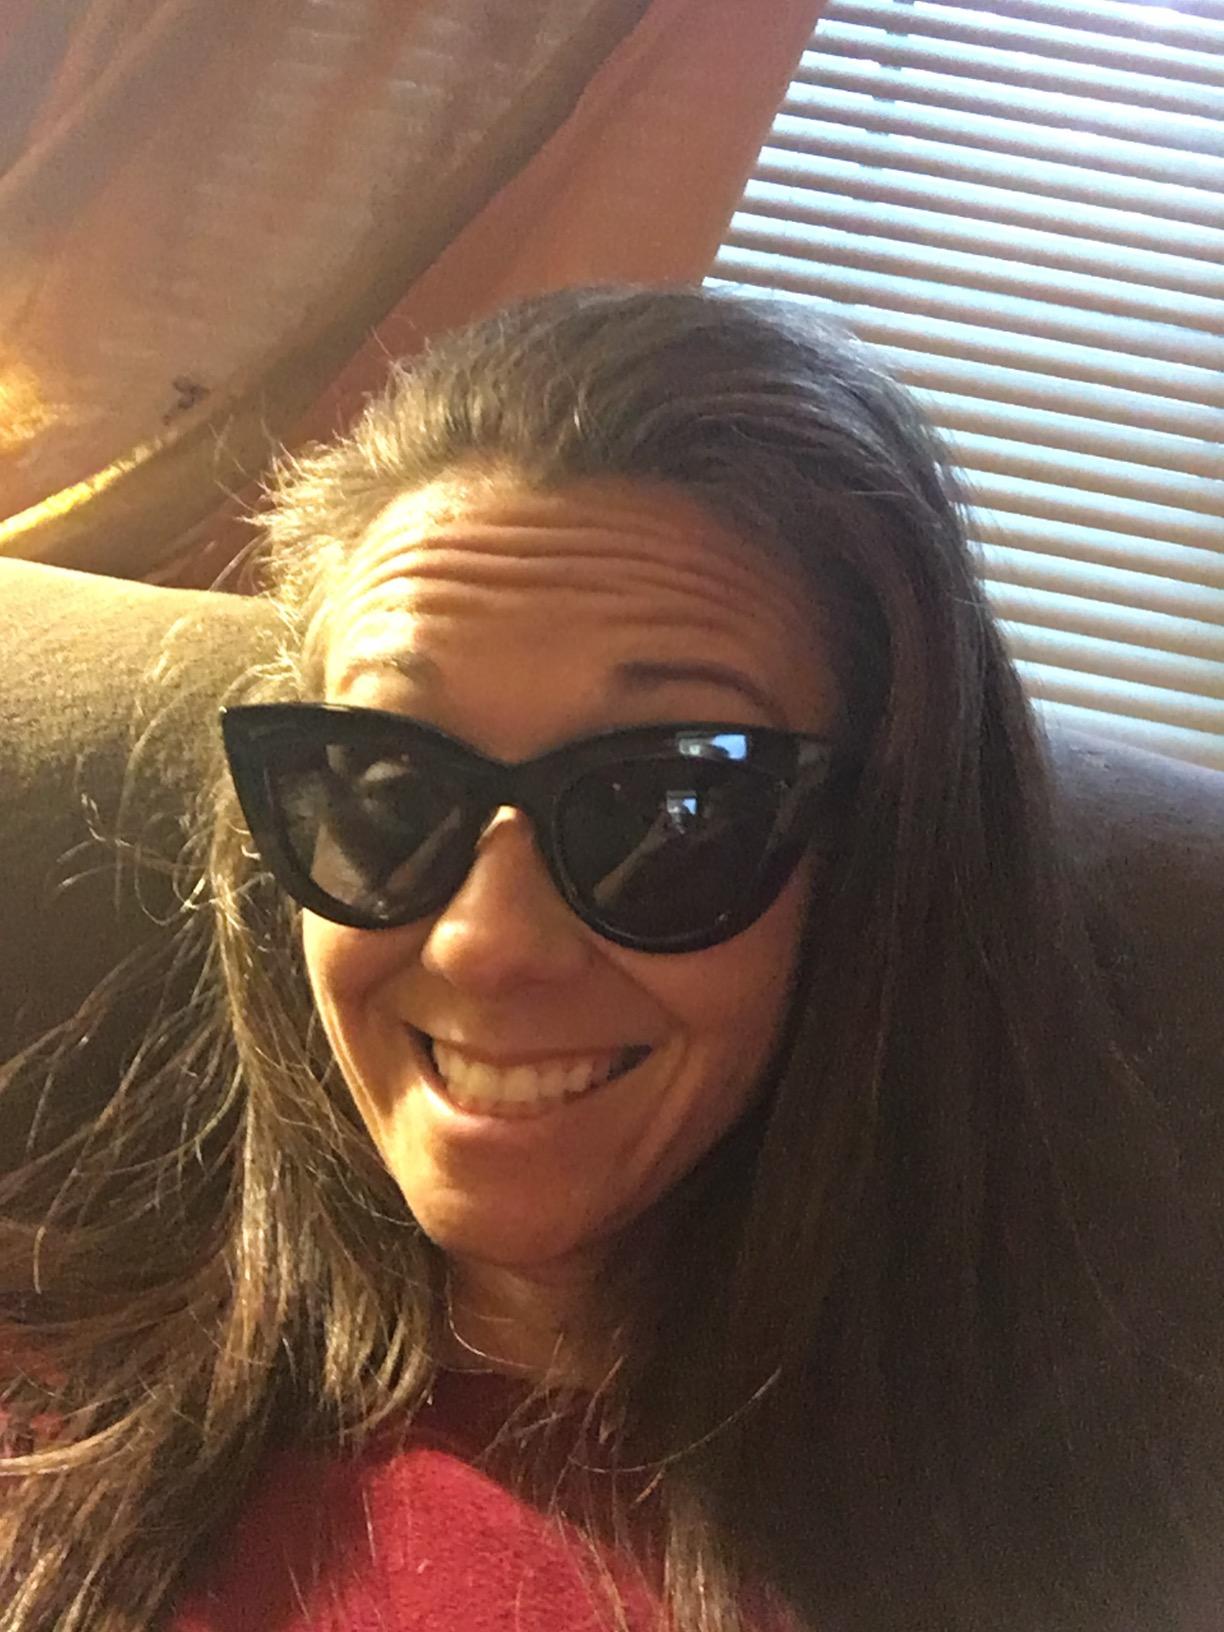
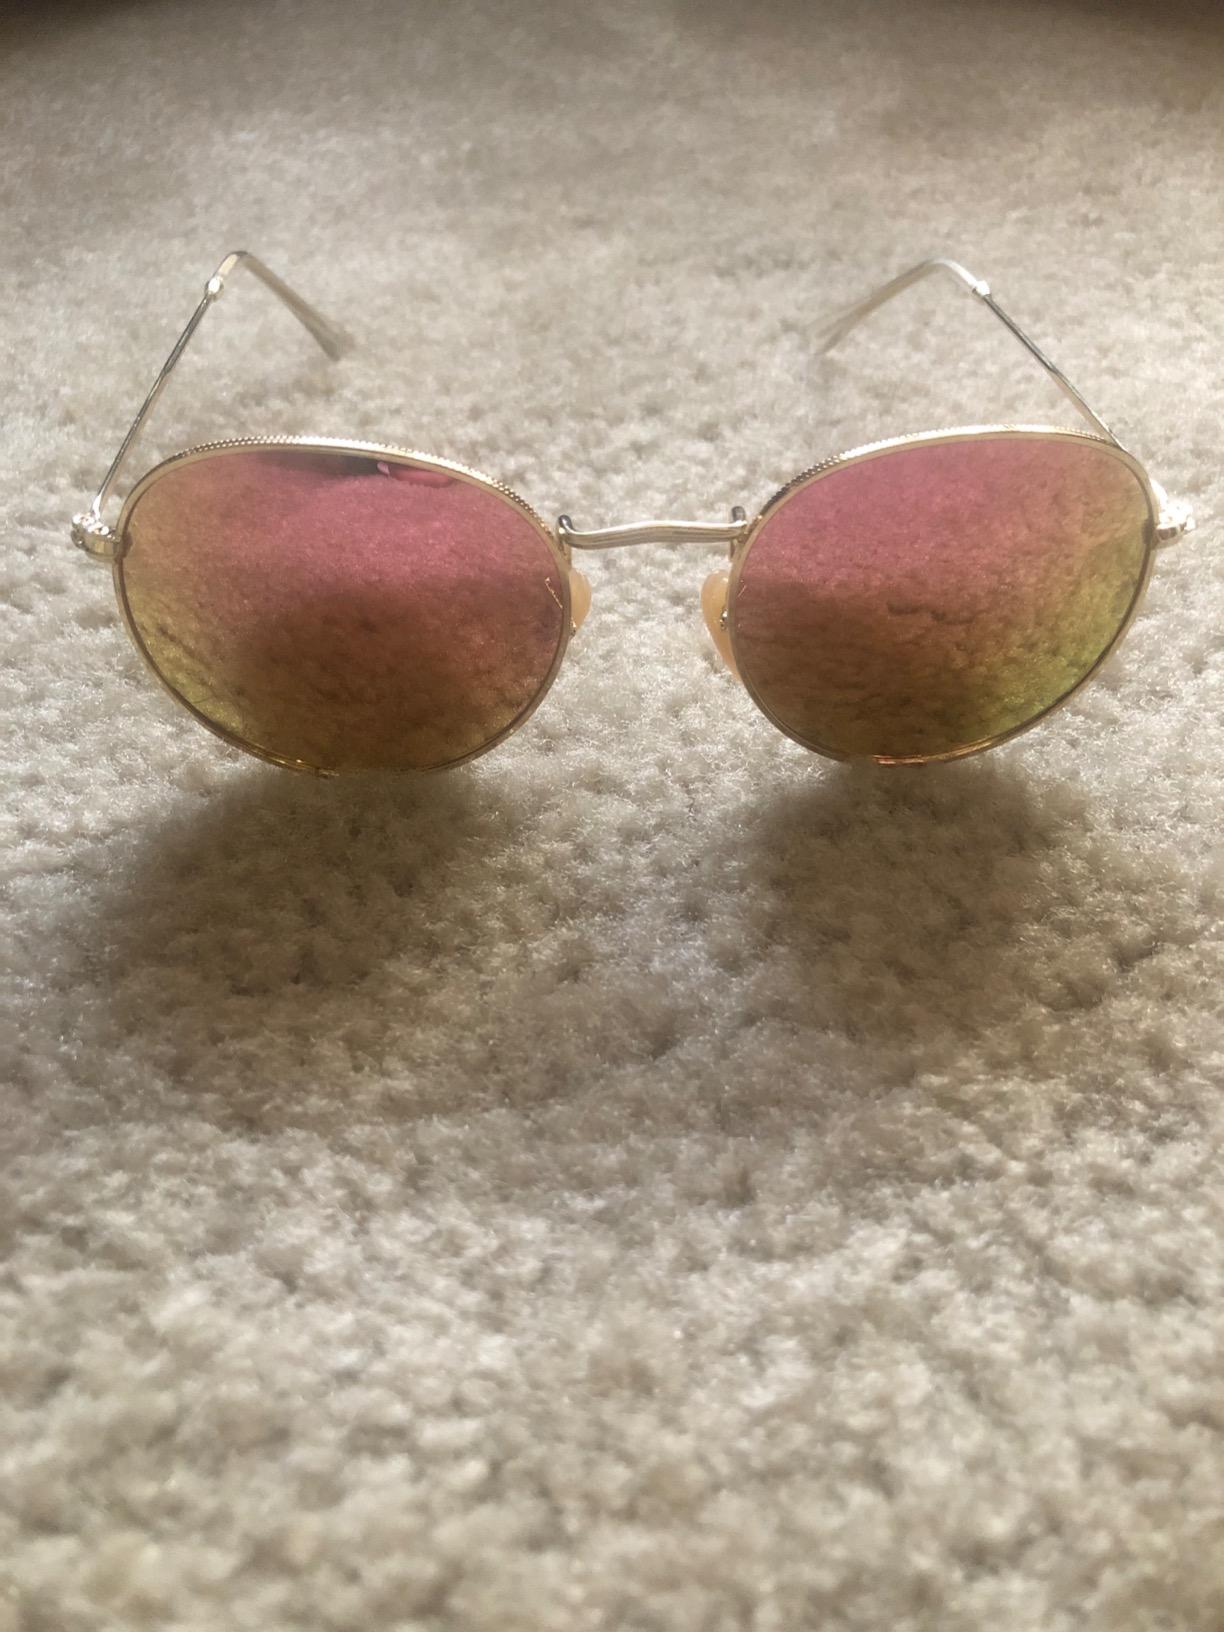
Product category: accessories_sunglasses
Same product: no